Parque Mayer

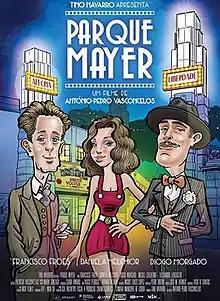
Film poster

Parque Mayer is a 2018 Portuguese comedy drama film directed by António-Pedro Vasconcelos. The film stars Francisco Froes and Daniela Melchior in the main lead roles. The film was released on 6 December 2018.